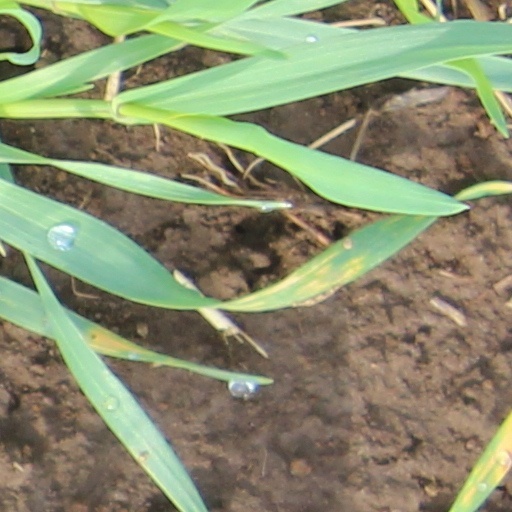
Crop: wheat